Lawrence v. Texas

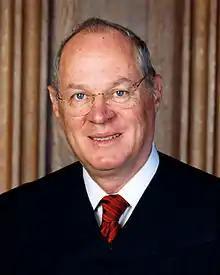
Justice Anthony Kennedy, the author of the Court's opinion in "Lawrence v. Texas"

Five justices formed the majority and joined an opinion written by Justice Anthony Kennedy. The Court ruled that Texas's law prohibiting private homosexual activity between consenting adults violated the Due Process Clause of the Fourteenth Amendment to the U.S. Constitution. The Court did not describe private sexual activity as a fundamental right requiring the "strict scrutiny" standard of judicial review, but rather focused on why its previous decision in "Bowers v. Hardwick" had been wrong.